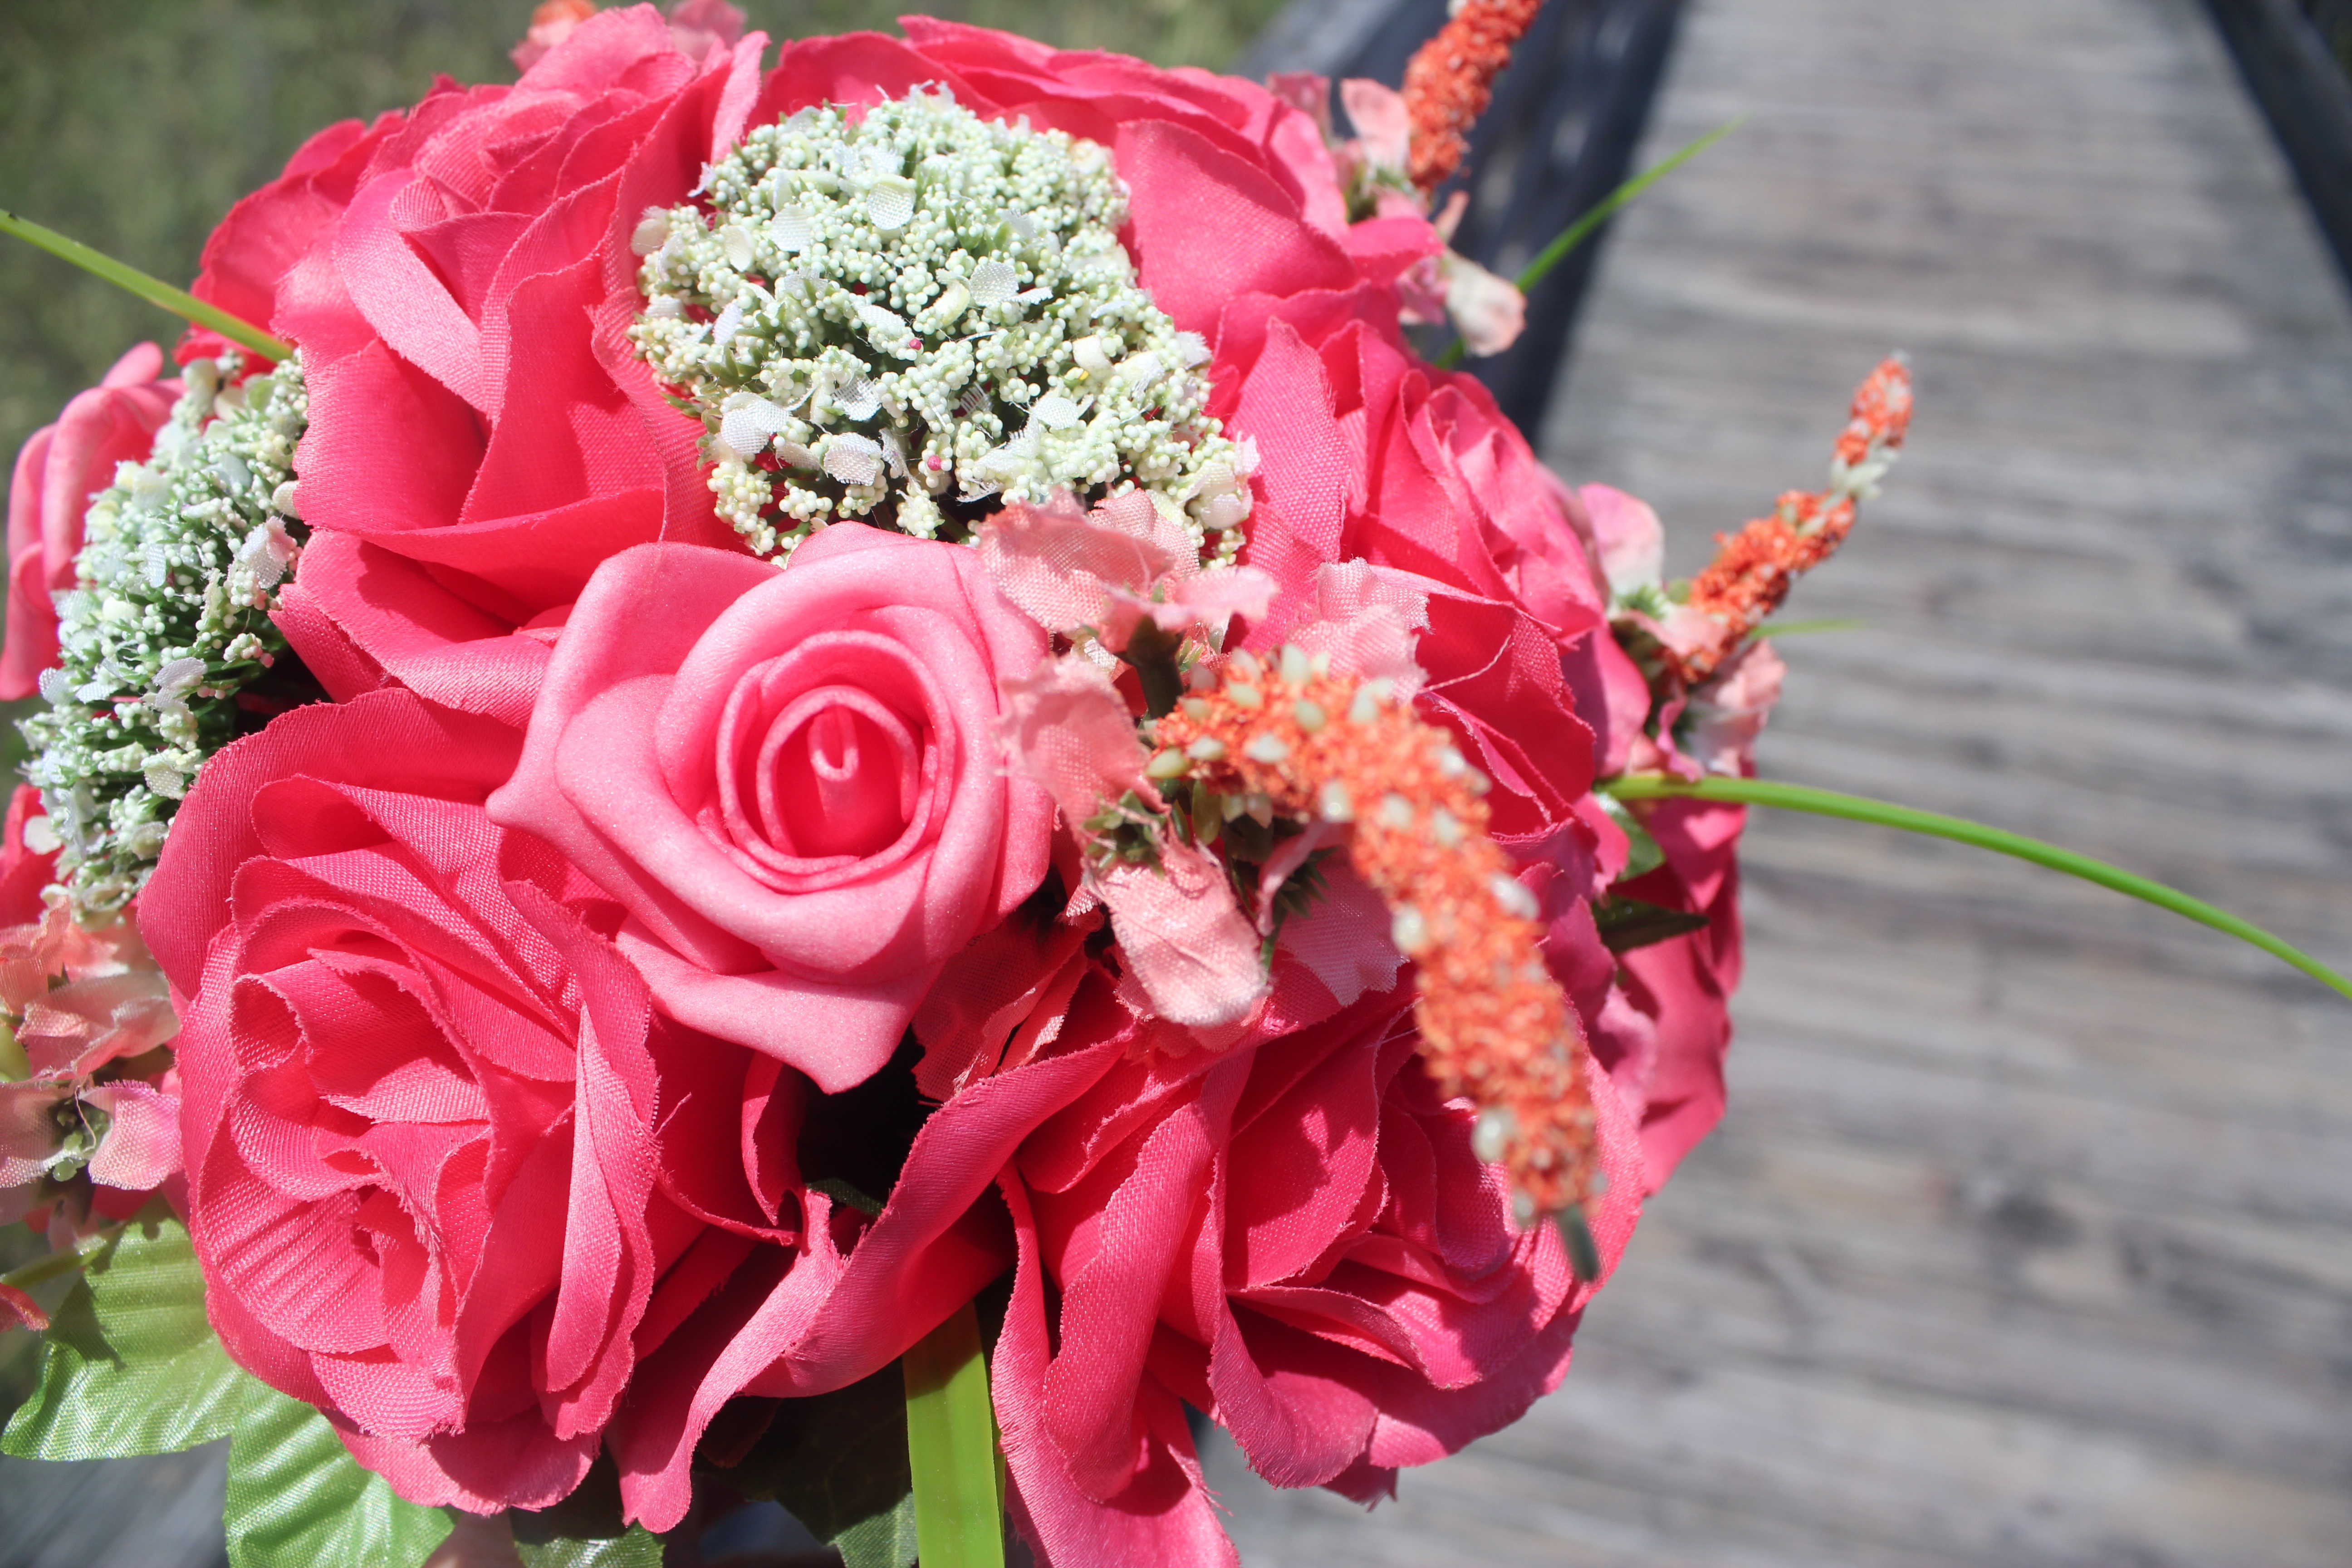
plant, flower, petal, bouquet, rose, red, pink, wedding, bride, marriage, flora, flowers, floristry, wedding flowers, flowering plant, garden roses, rose family, flower bouquet, cut flowers, floral design, land plant, flower arranging